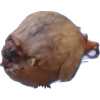
Label: onion